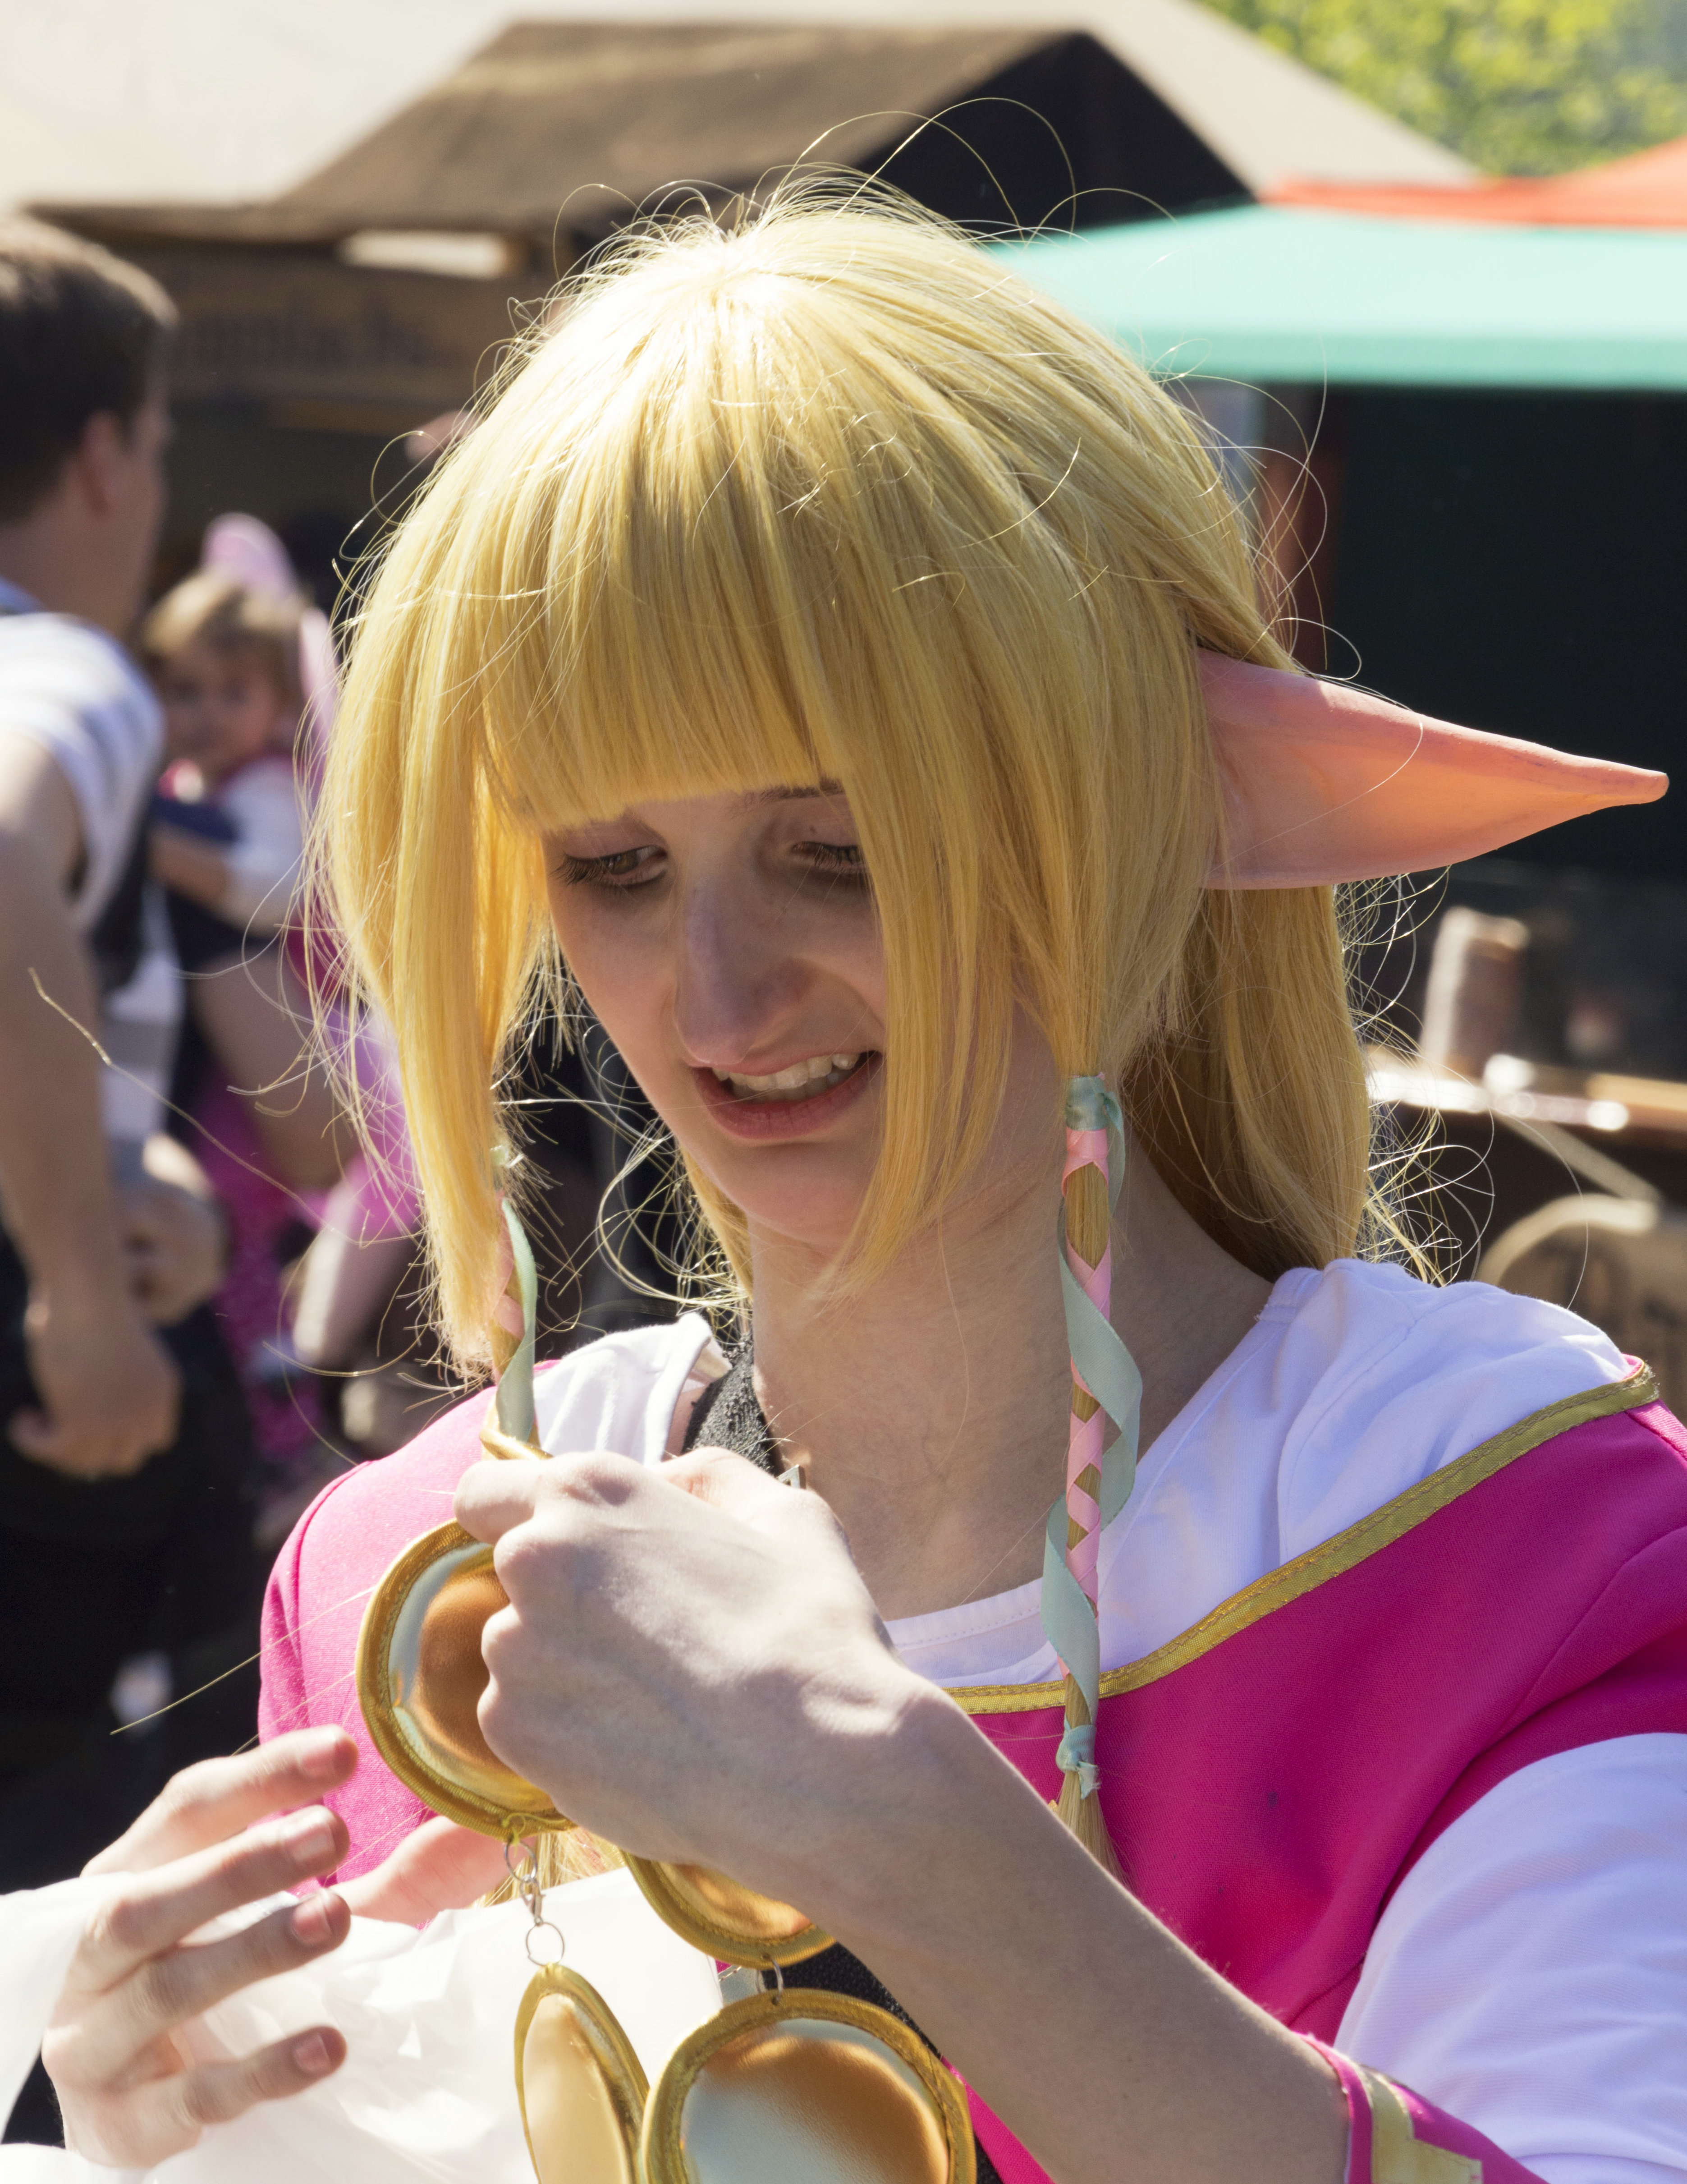
people, clothing, lady, cosplay, 2014, fun, blond, event, costume, anime, paulvandevelde, pdvandevelde, padagudaloma, dordrecht, nederlandinfotos, costumes, utrecht, haarzuilens, dehaar, costum, elfia, kostuumevent